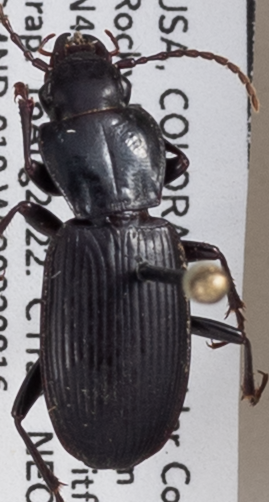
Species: Pterostichus protractus
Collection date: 2022-08-16
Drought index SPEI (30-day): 0.39
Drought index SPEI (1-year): -1.348
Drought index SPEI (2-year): -0.944